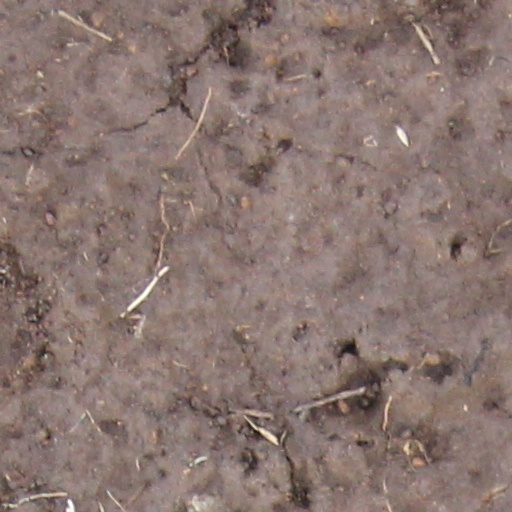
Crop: wheat